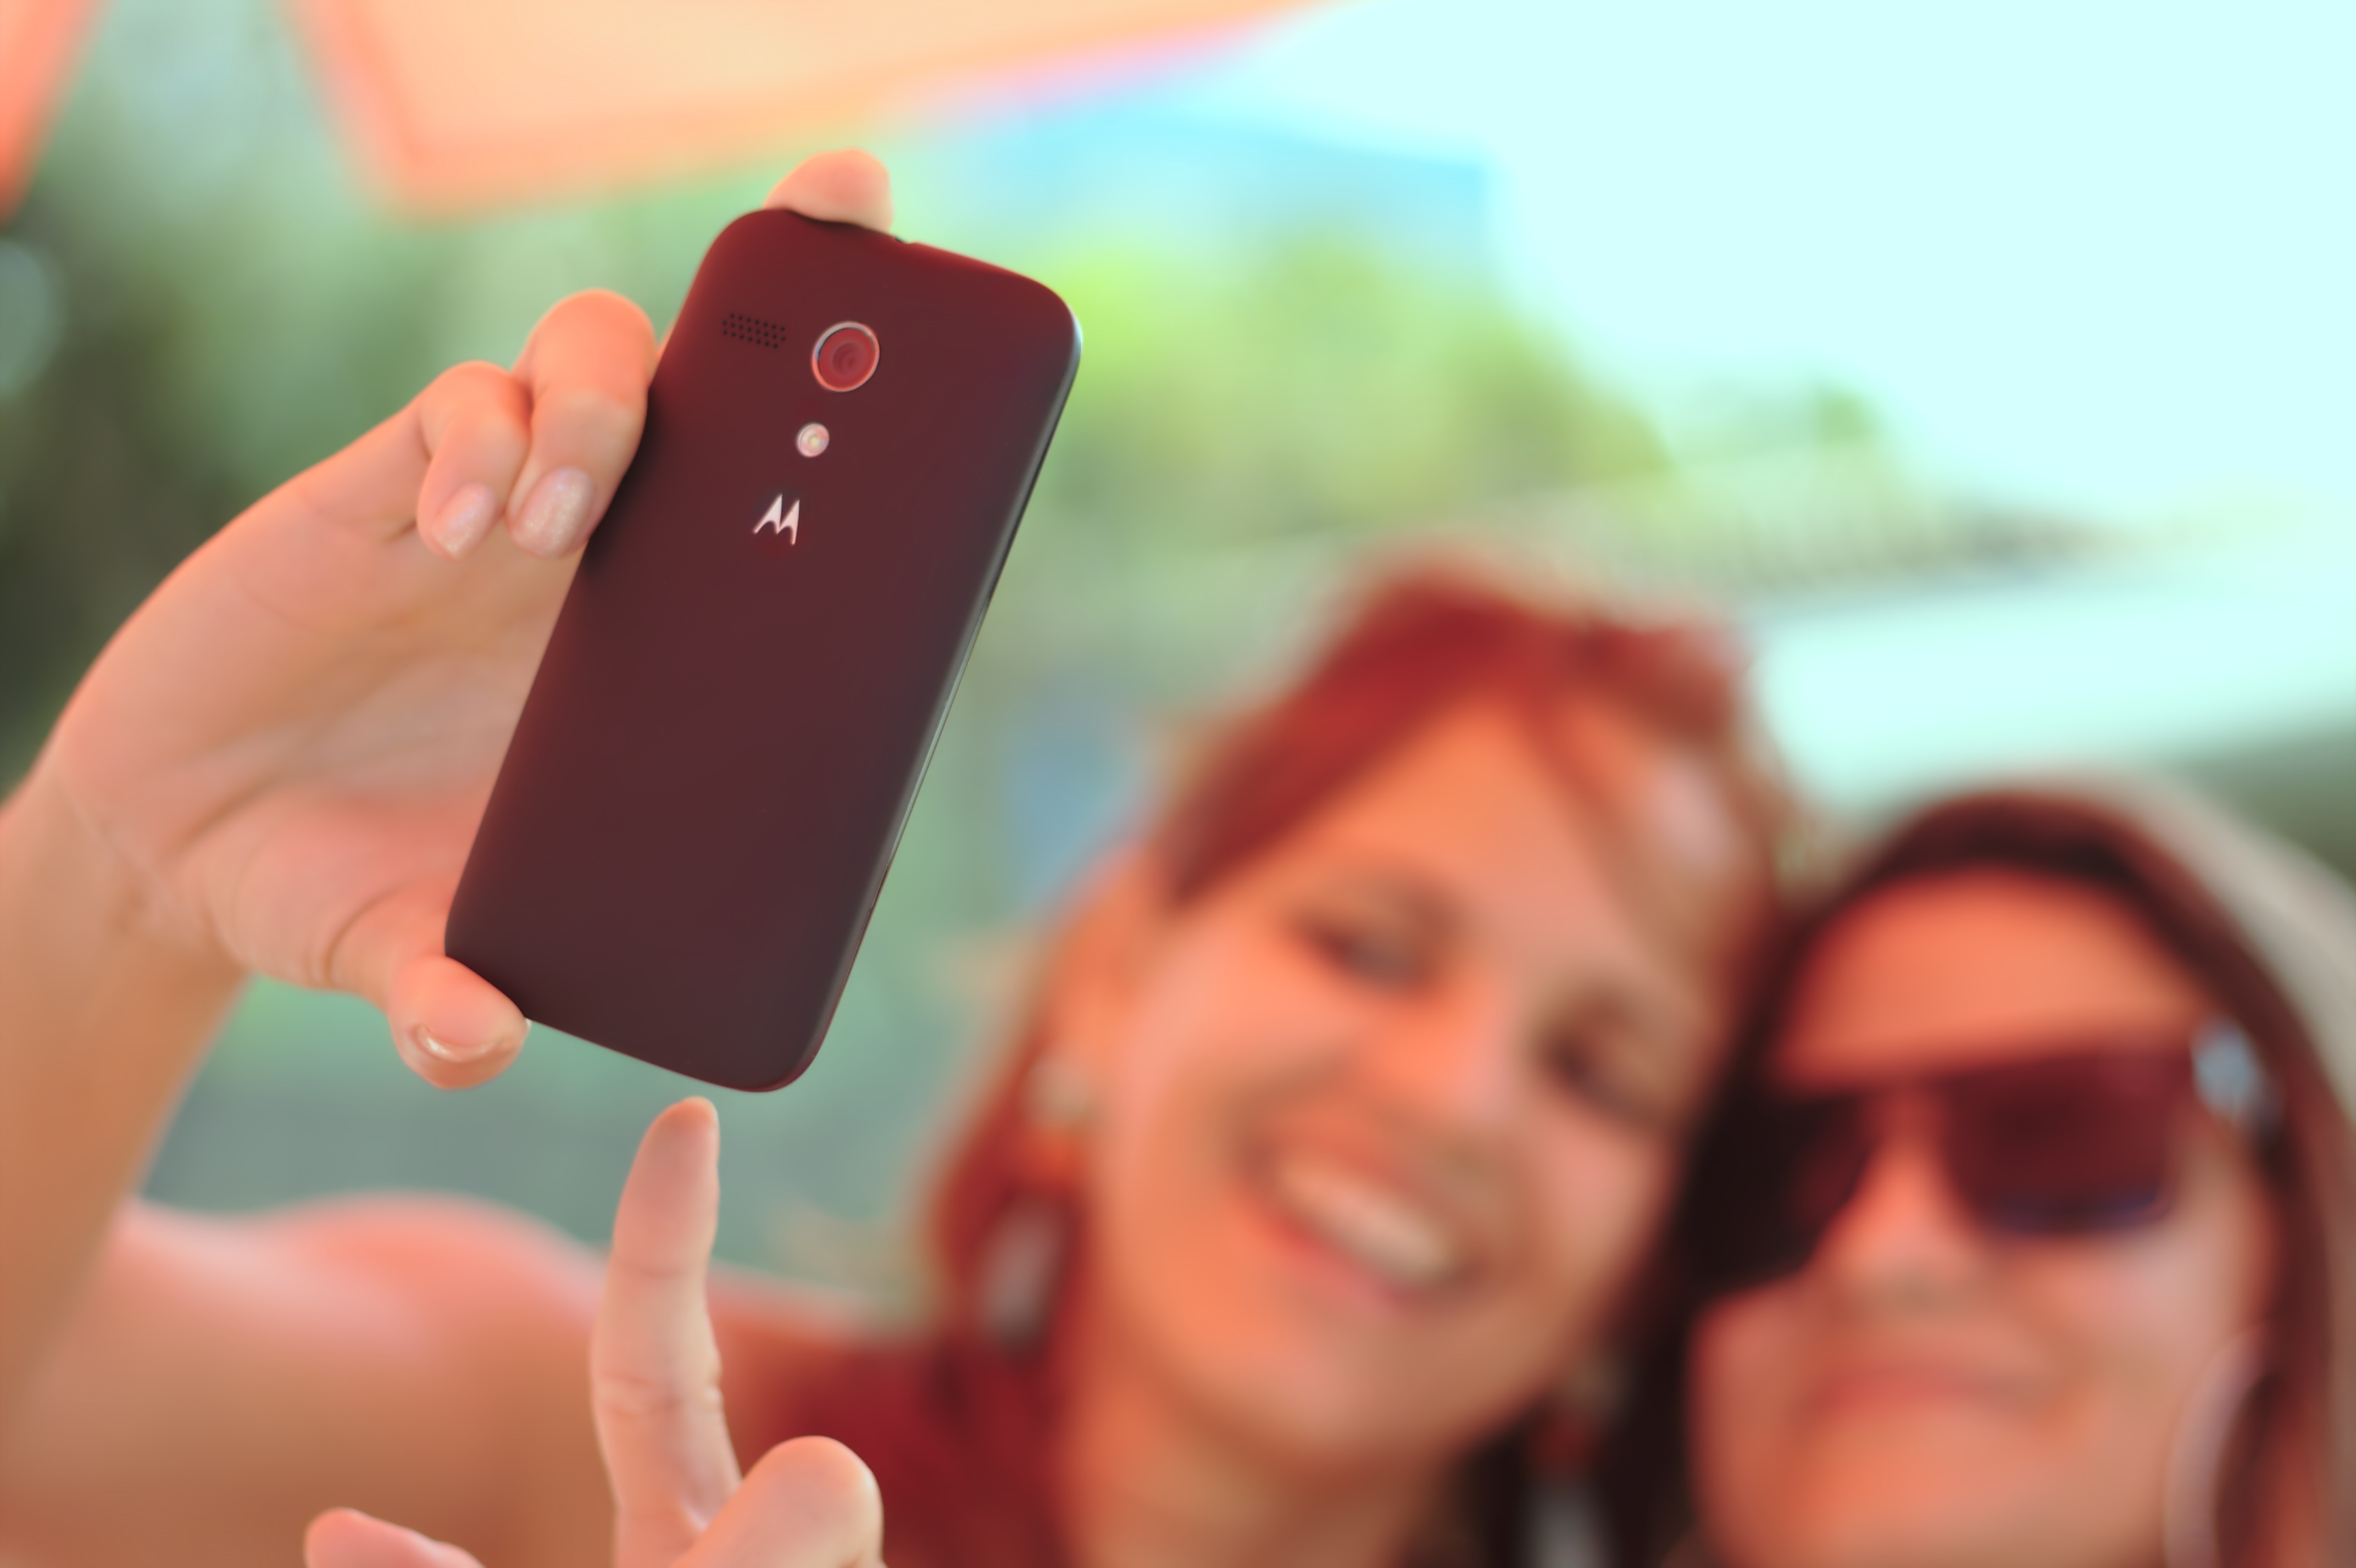
hand, woman, photography, photo, female, finger, red, color, gadget, smile, glasses, selfie, skin, beauty, beautiful, cellular, charm, sense, feminine beauty, self photo